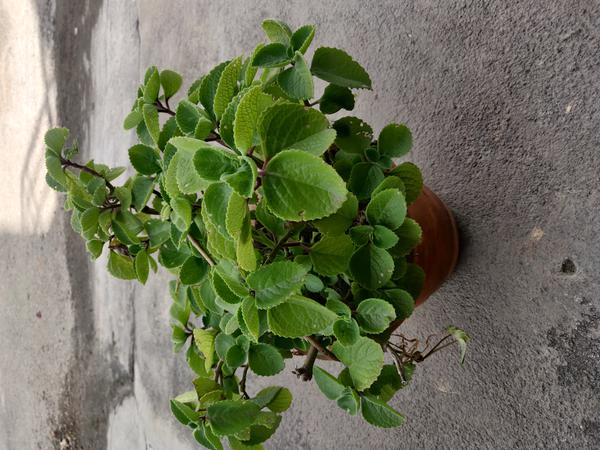
Plant: Doddapatre